John Clancy (Labour politician)

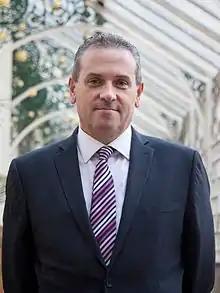
Clancy in Birmingham Council House's Crystal Gallery, in 2015

John Clancy is a former political leader (2015–2017) of the largest local authority in Europe, Birmingham City Council, and is a visiting professor at Birmingham City University Business School, in the U.K.'s second largest city, Birmingham. He is a qualified solicitor.